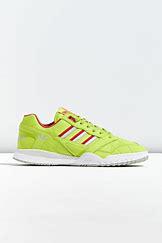
Brand: Adidas
Model: A R